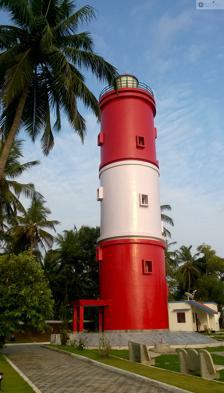
Building: Kannur Lighthouse
Country: India
Year built: 1975
Lighthouse in Kerala, India Lighthouse Cannanore lighthouse The new lighthouse commissioned into service on 25 July 1976 Location Northwest of Kannur Kerala , India Coordinates 11°51′37.9″N 75°21′21.3″E / 11.860528°N 75.355917°E / 11.860528; 75.355917 Tower Constructed 1903 (first) Construction concrete tower Height 23 metres (75 ft) Shape cylindrical tower with balcony and small lantern Markings red tower with a single white band, white lantern Light First lit 1976 (current) Focal height 35 metres (115 ft) Lens Type C sealed beam lamp (original), Type D sealed beam lamp (current) Range 18.8 nautical miles (34.8 km; 21.6 mi) Characteristic Fl W 10s. The Kannur Lighthouse is located near the Payyambalam Beach , a few kilometers from Kannur town , in Kerala state, south India . It is adjacent to the Sea View Park and the Government Guest House. The lighthouse is still active and overlooks the Arabian Sea . Cannanore is the old English name for the town named Kannur . The lighthouse at Kannur is still often referred to as the Cannanore lighthouse. History Cannanore (now Kannur) was an important seaport under the 15th century rulers of North Malabar , the Kolathiris and the Arakkal Kingdom . The port had maritime links with the ports of Madras , Colombo , Tuticorin , Alleppey , Mangalore , Bombay and Karachi . The Portuguese led by Vasco Da Gama first landed at Kappad beach in 1498. They built the St. Angelo Fort at Kannur in the early 16th century. Almost two centuries later, the region came under the control of the British , who established a cantonment at Cannanore in the 19th century. In 1902, the Presidency Port Officer of Madras state government sanctioned an amount of Rs. 3430/- for the construction of a lighthouse tower atop the fort. This stone tower was commissioned in the year 1903, but at a later date the tower, along with a part of the fort, was taken away by the sea. After this only, a mast was installed inside the fort to hoist a lighthouse lantern. In order to warn ships at sea of land, a system of hoisting a lantern with an oil wick lamp was introduced in 1843 by the British. A masonry pedestal was constructed in 1903 on the rampart of the fort and a double wick oil lamp inside the 4th order dioptric lens and lantern with arrangement for occultation was placed on this pedestal. The light was made available during fair seasons only, from September to May every year. In 1924, some enhancements were made. The light was shifted in 1939 on to a 16-metre steel trestle erected on the northern bastion of the fort. The steel trestle can still be seen today at the fort. The equipment was replaced by a flashing light with 10-second character running on DA gas in 1948. This light remained in operation till the new lighthouse tower was constructed at the present location during 1975–76. Today Today, the light uses modern PRB-42 equipment with 6 volt , 30 watt Type 'C' sealed beam lamps, supplied by Messers J. Stone India, of Calcutta . The GI lantern house installed at the station is 2.4 meters in diameter and was fabricated at Cochin . The new lighthouse was commissioned into service on 25 July 1976. On 31 May 2003, the 'C' type sealed beam lamps were replaced by 'D' type sealed beam lamps. Today the lighthouse lights up the skies every night, and offers a solitary light that can be seen from the Baby beach and as far as Payyambalam . Image gallery View from Inside View from the Top See also India portal Engineering portal Alappuzha Lighthouse Cannanore Cantonment List of lighthouses in India References